Charleston County Courthouse

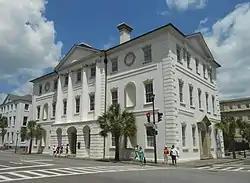
Charleston County Courthouse, southeast corner

Charleston County Courthouse (1790–1792) is a Neoclassical building in Charleston, South Carolina, designed by Irish architect James Hoban. It was a likely model for Hoban's most famous building, the White House, and both buildings are modeled after Leinster House, the current seat of the Irish Parliament in Dublin.